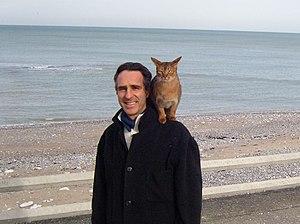
David Servan-Schreiber se promenant sur la digue de Veulettes-sur-Mer avec son chat ""Titus"". 2006. photo: Franklin Servan-Schreiber"
David Servan-Schreiber est un médecin et docteur ès sciences français, né le 21 avril 1961 à Neuilly-sur-Seine et mort le 24 juillet 2011 à Fécamp. Il fut chargé de cours à l'université Lyon-I, et enseigna comme professeur de psychiatrie clinique à l'université de Pittsburgh.